Trey Pearson

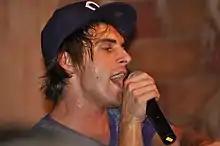
Trey Pearson performing in 2010 with Everyday Sunday

Trey Pearson is an American singer-songwriter. He founded the American Christian rock band Everyday Sunday in 1997 in Columbus, Ohio. He currently resides in Columbus and produces independent pop music as a solo artist.